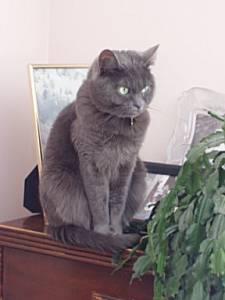
Breed: Russian Blue